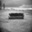
Label: couch